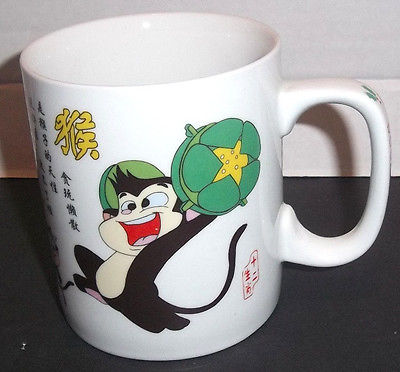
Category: mug